County Dublin

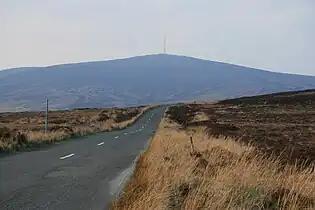
At an elevation of , Kippure is the highest point in the county

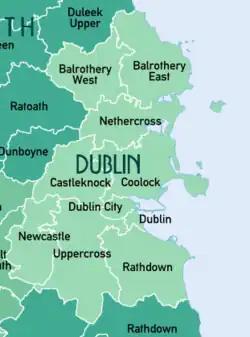
The baronies of County Dublin

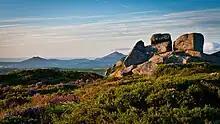
Summit of Three Rock in the Dublin Mountains, within the townland of Ticknock

Dublin is in a maritime temperate oceanic region according to Köppen climate classification. Its climate is characterised by cool winters, mild humid summers, and a lack of temperature extremes. Met Éireann have a number of weather stations in the county, with its two primary stations at Dublin Airport and Casement Aerodrome.